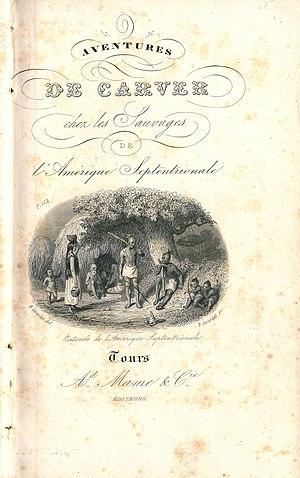
La page de frontispice des Aventures de Carver chez les sauvages de l'Amérique septentrionale.
Jonathan Carver est un explorateur et écrivain américain, né le 13 avril 1710 à Weymouth au Massachusetts, mort le 31 janvier 1780 à Canterbury dans le Connecticut. Marié avec Abigail Robbins et père de sept enfants.